Rob Liefeld

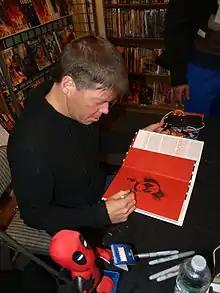
Liefeld sketching Deadpool in a copy of the "Deadpool" Volume 1 hardcover three days before the release of the 2016 "Deadpool" film. To his right is a figurine of the character.

2010 saw Liefeld return to the Deadpool character, first by penciling issue #1 of the "Prelude to Deadpool Corps" series, the issue focusing on Lady Deadpool. Liefeld became the regular artist on "Deadpool Corps", providing interior art for the first nine issues.